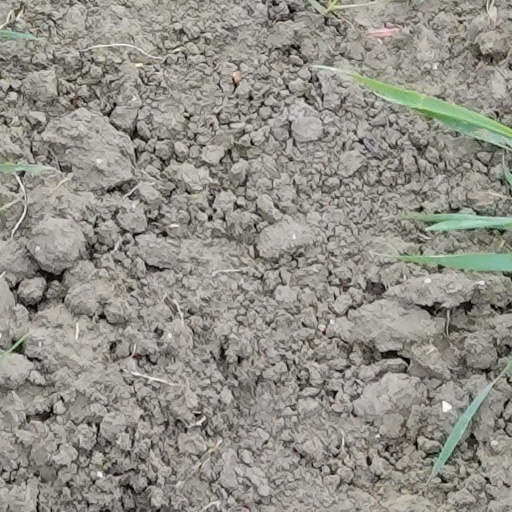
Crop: wheat